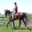
Label: horse